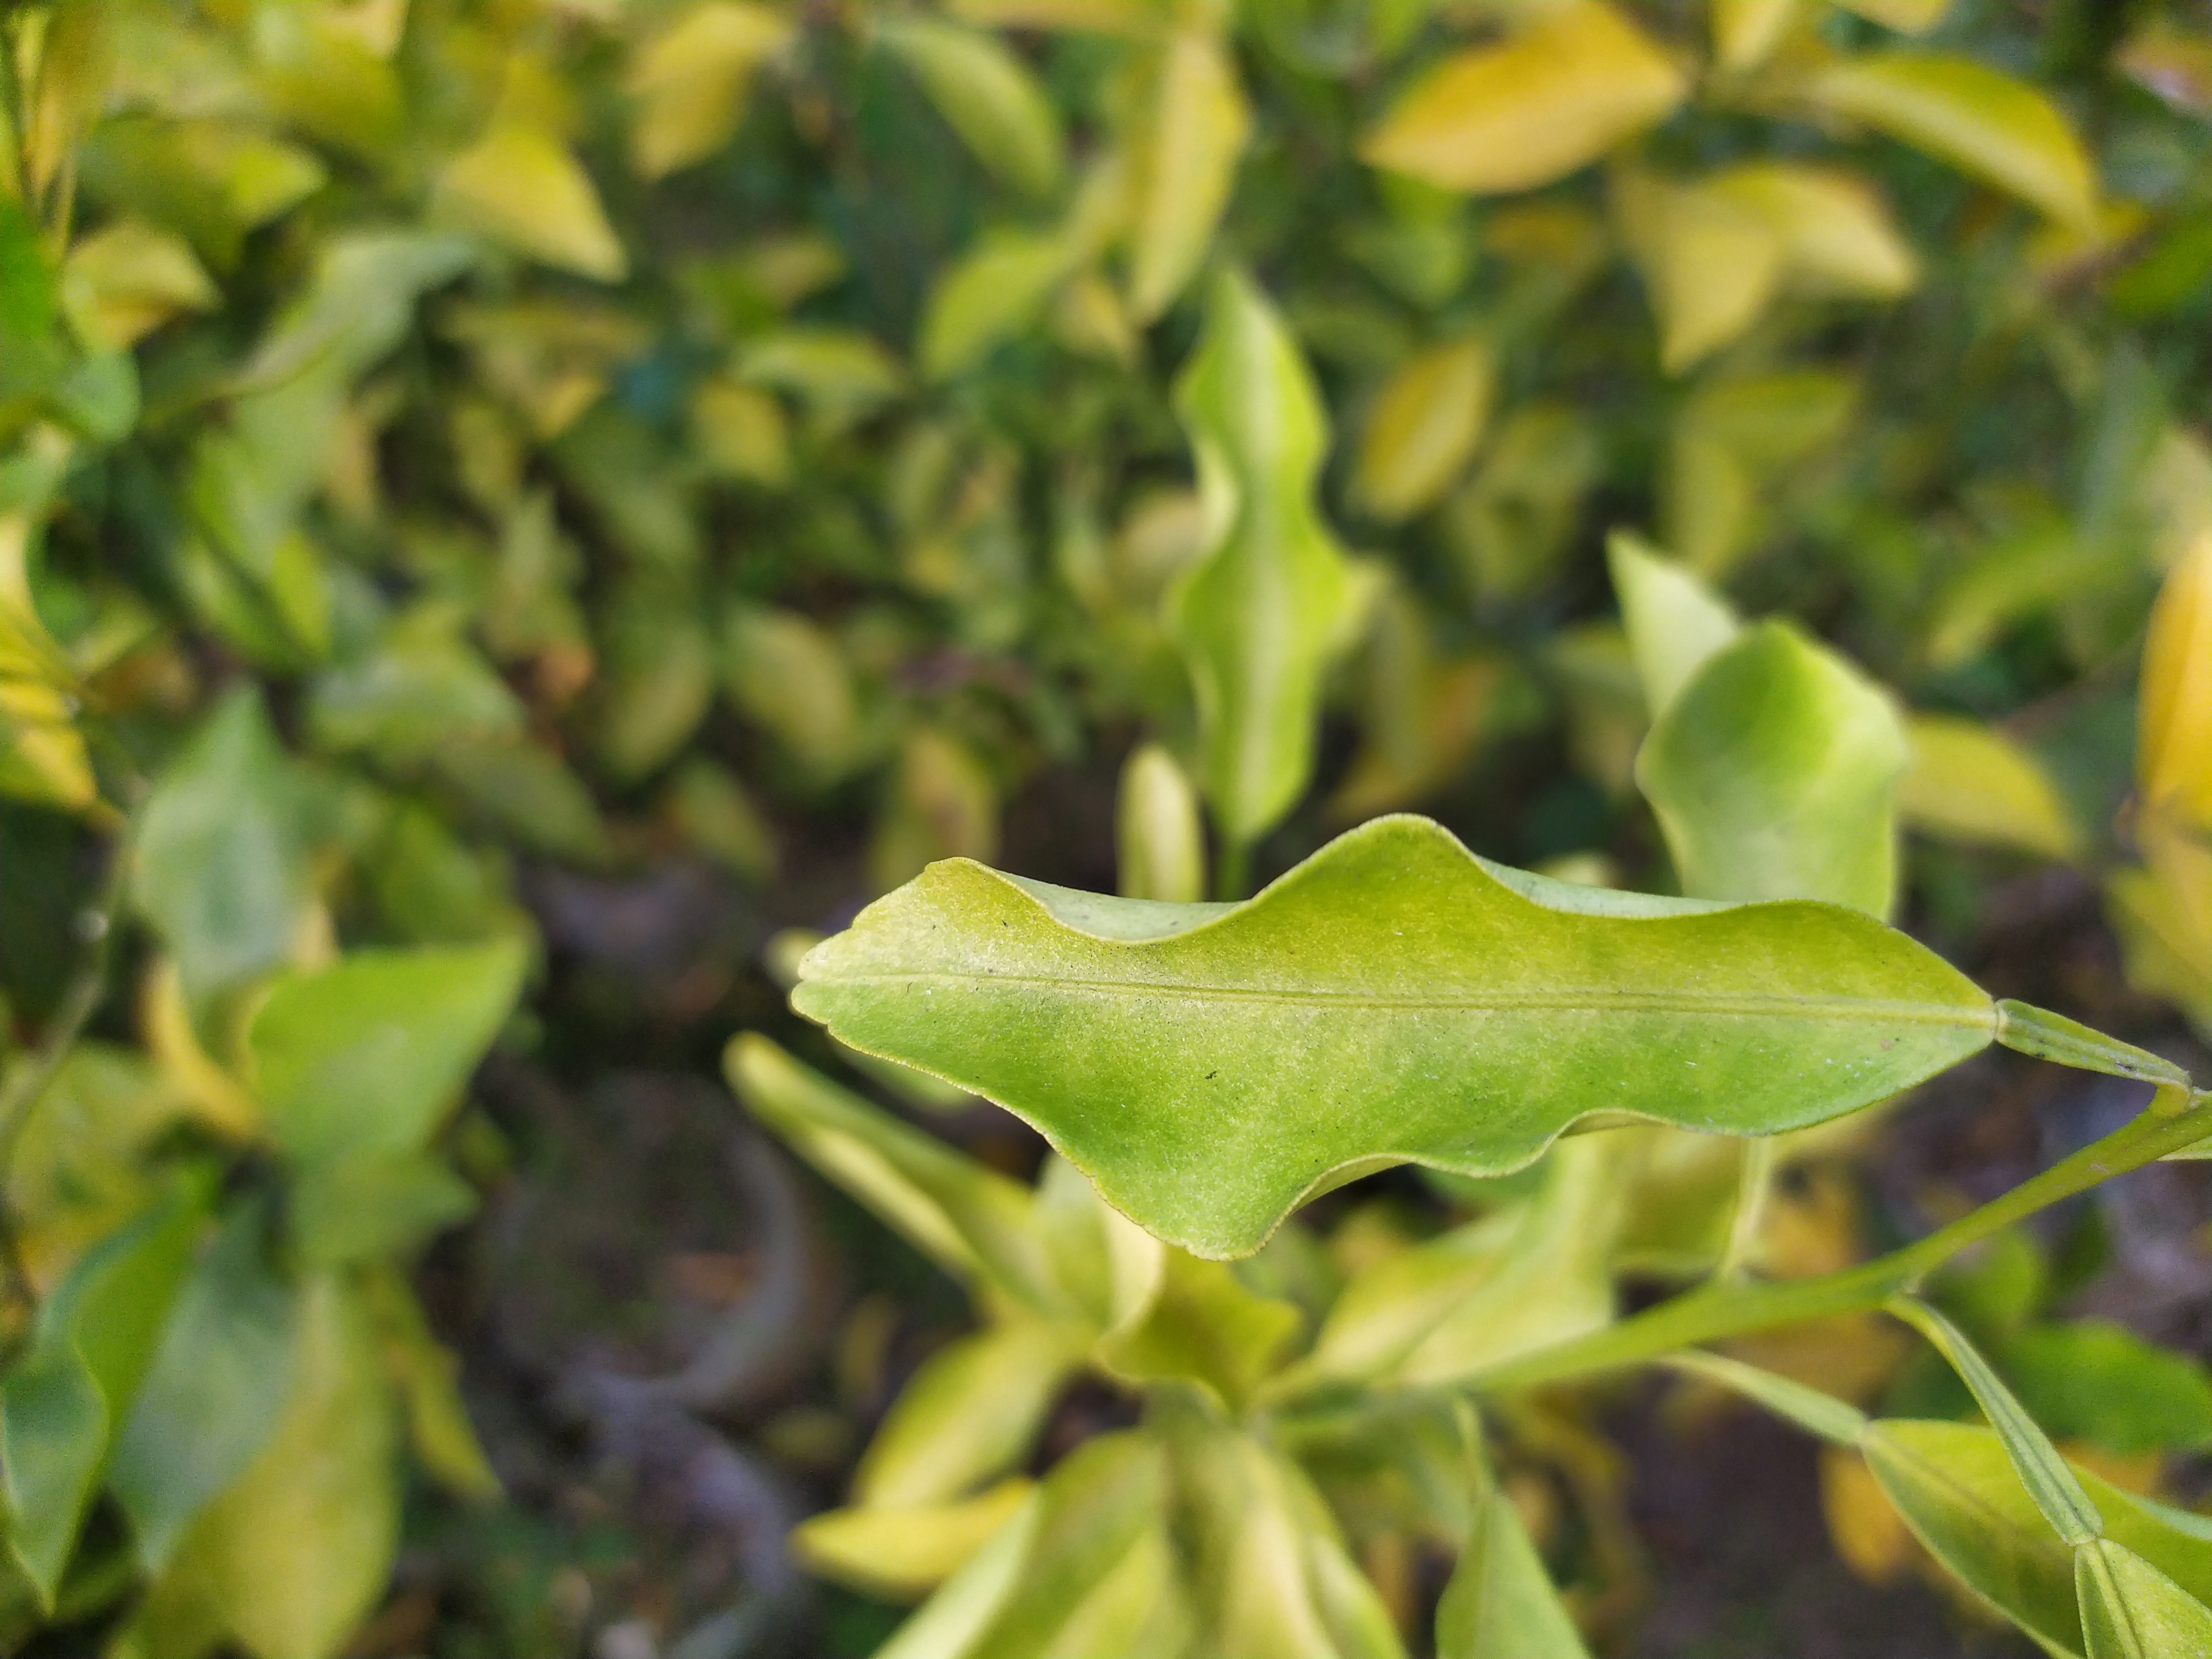
Mandarin leaf variety: Darjeling